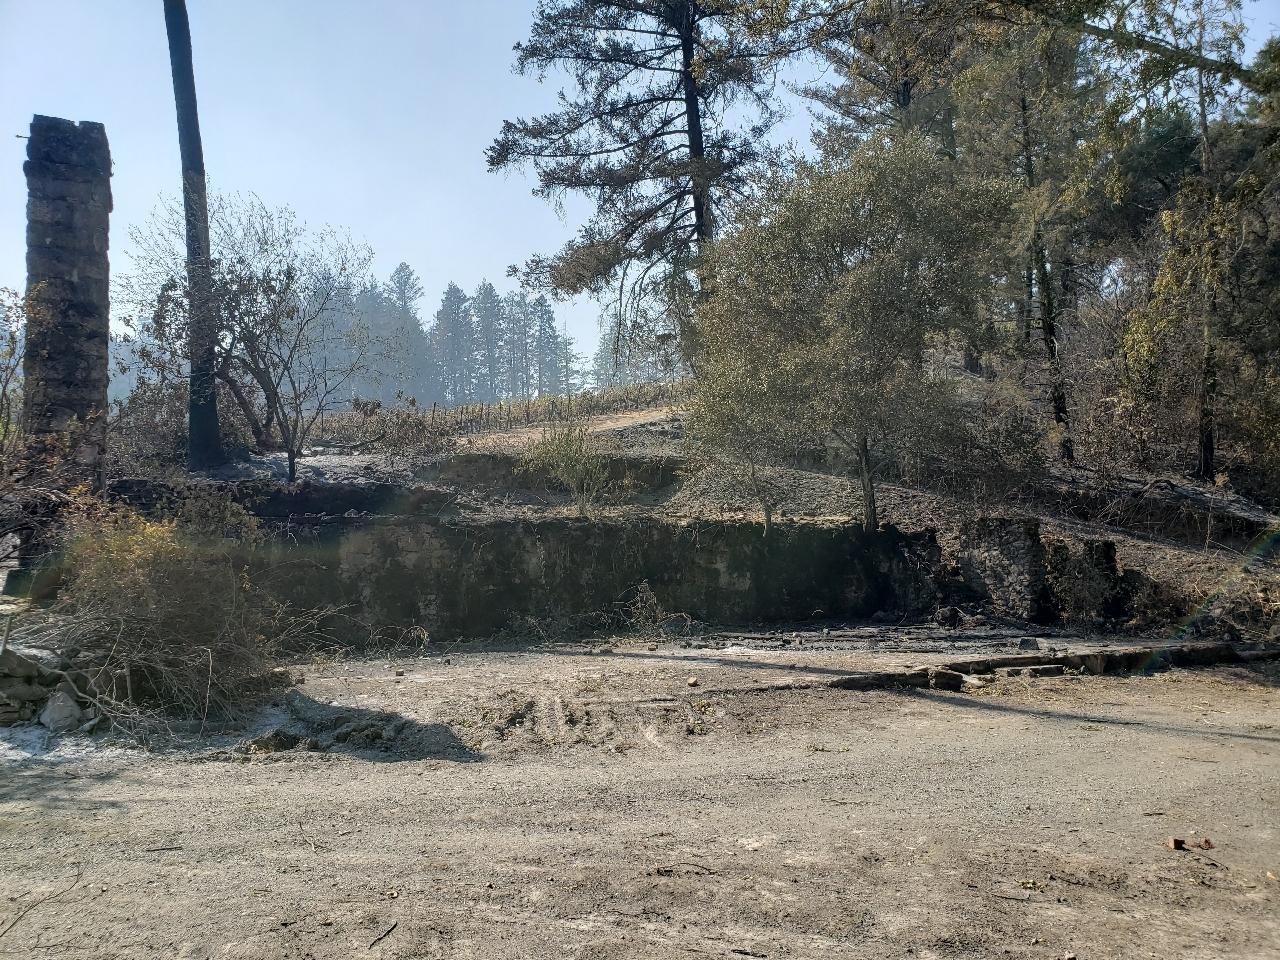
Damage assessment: destroyed